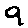
Label: 9